Trevor Khan

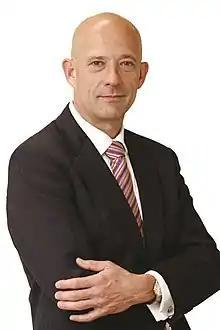
Khan in 2009

Trevor John Khan (born 12 October 1957) is an Australian magistrate and former politician who served as a Nationals member of the New South Wales Legislative Council between 24 March 2007 and 6 January 2022, including for a time as Deputy President and Chair of Committees.